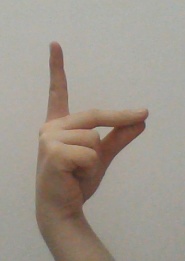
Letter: ta